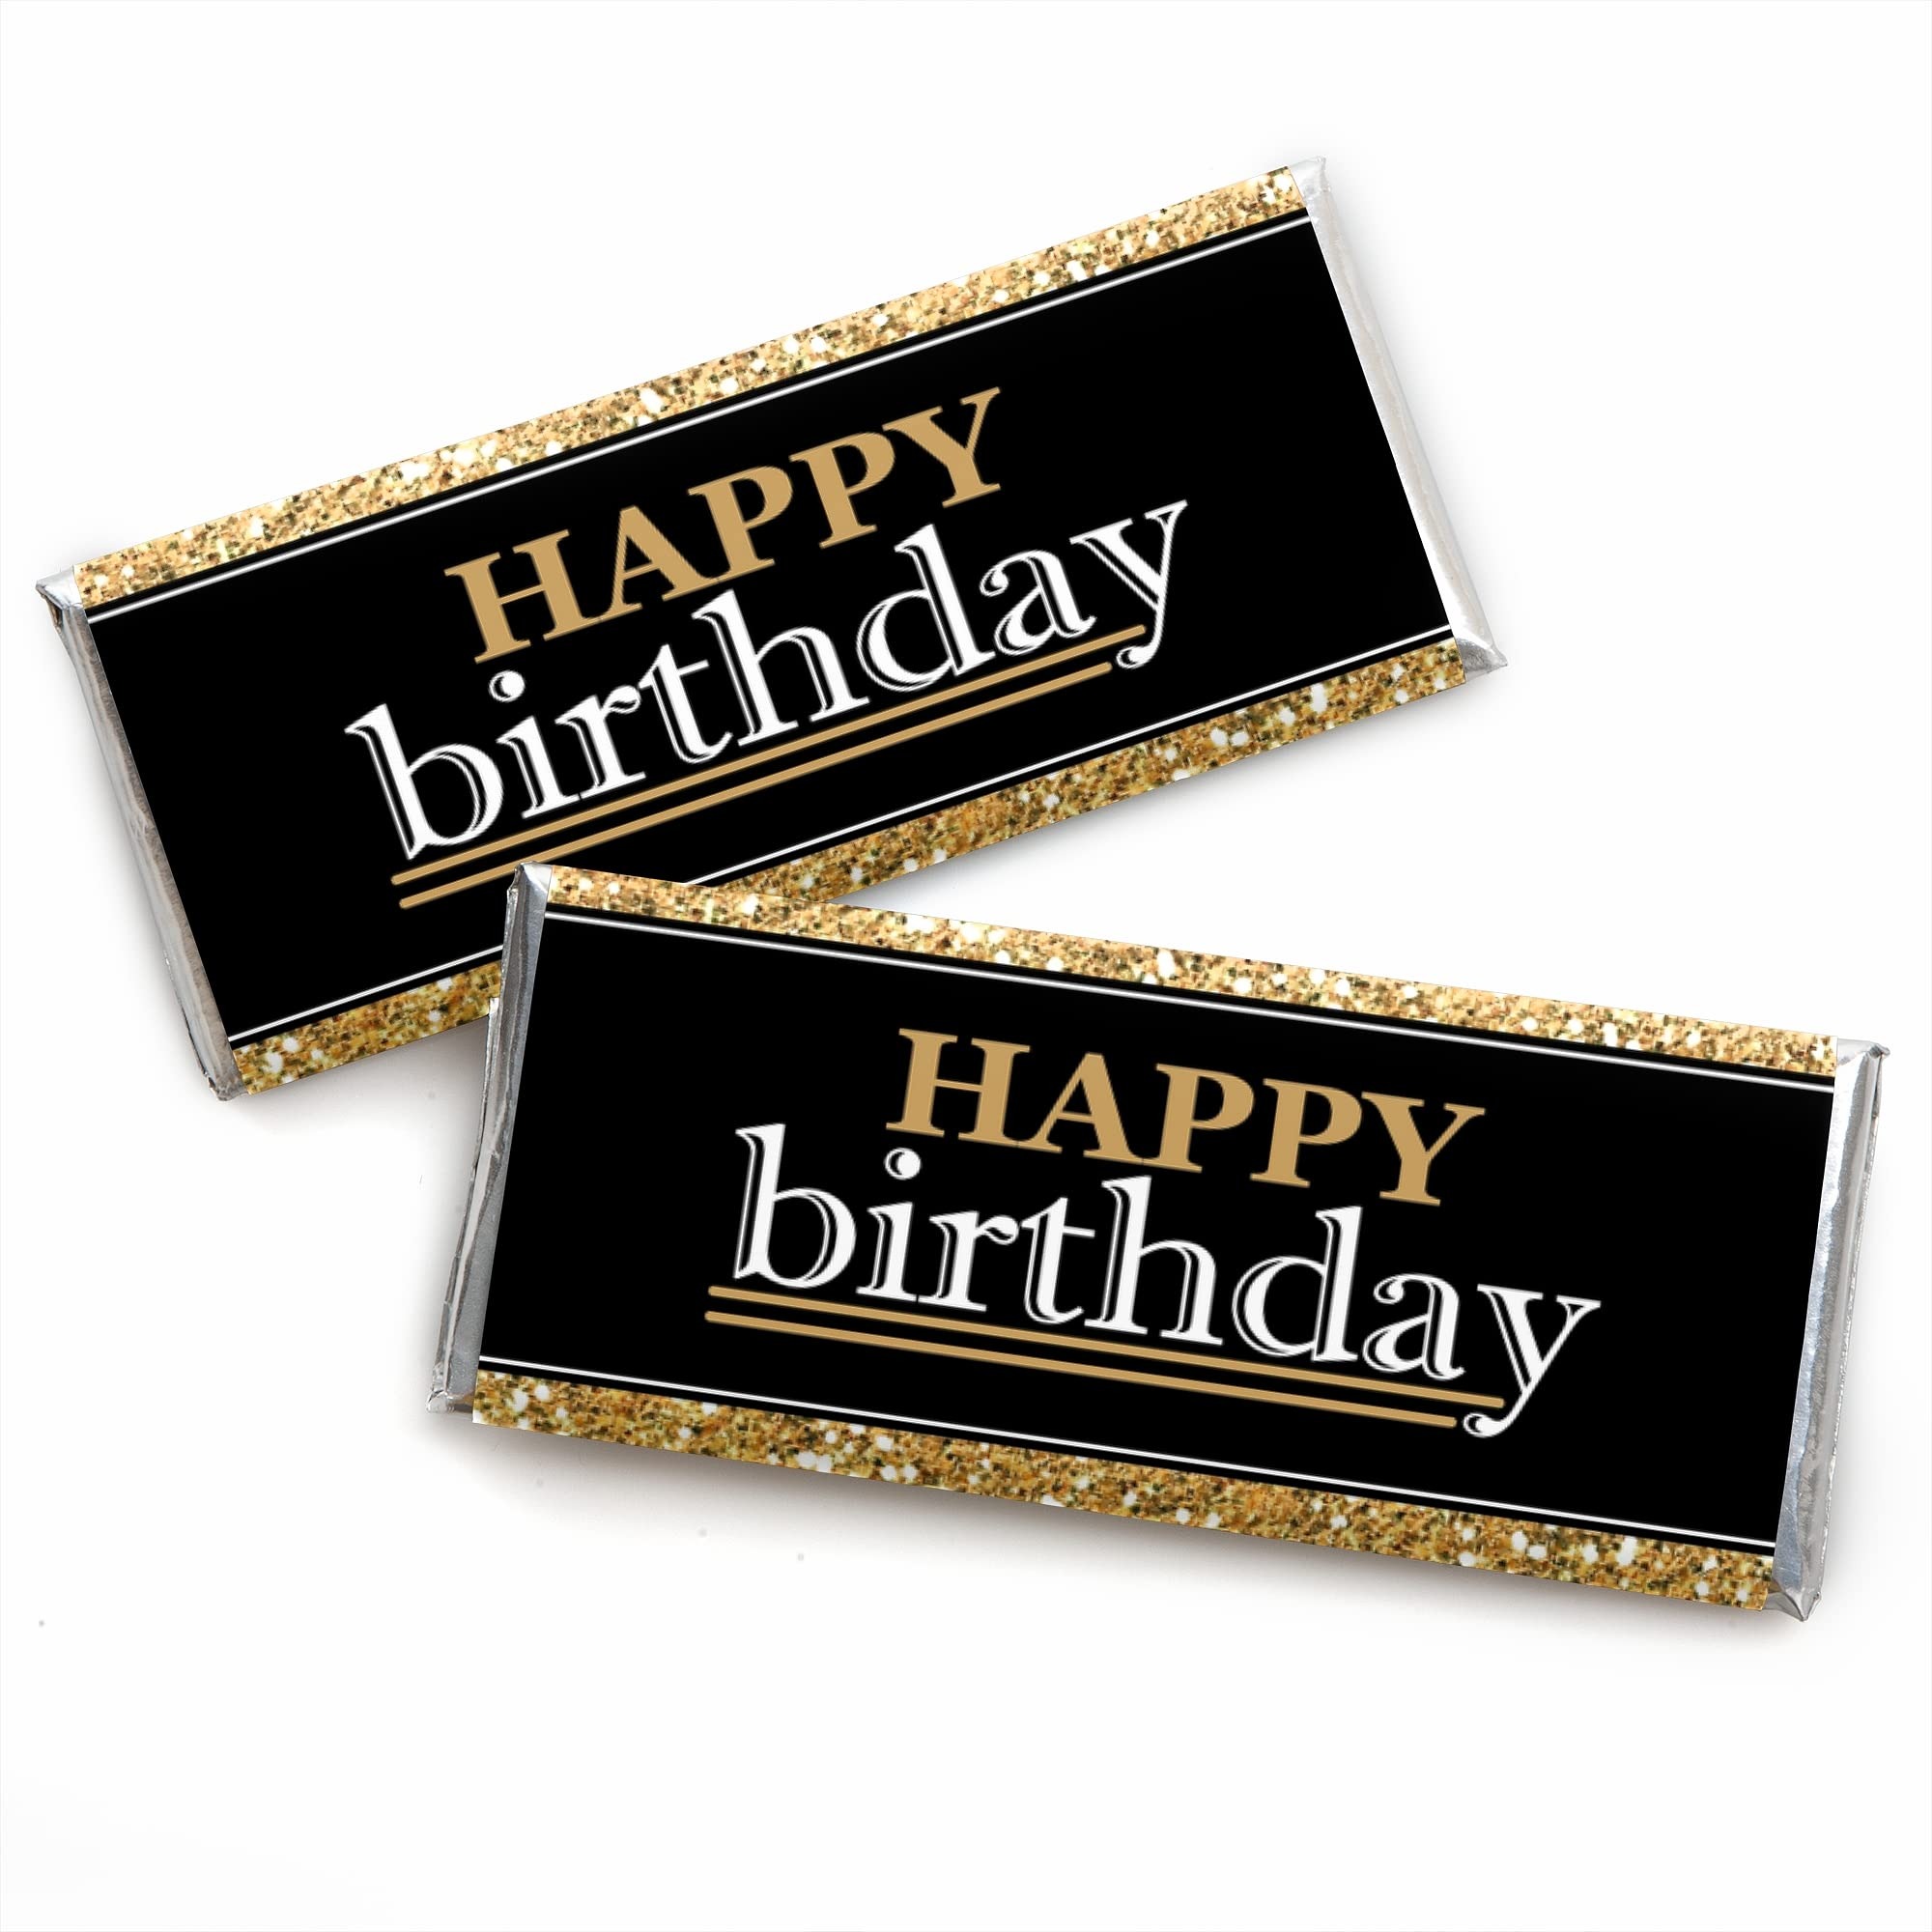
Item Name: Big Dot of Happiness Adult Happy Birthday - Gold - Candy Bar Wrappers Birthday Party Favors - Set of 24
Bullet Point 1: Adult Happy Birthday Standard Candy Bar Wrapper Kit INCLUDES 24 chocolate bar wrappers and 24 foils, perfect for styling an adorable black and gold candy buffet or unique Adult Happy Birthday party favors.
Bullet Point 2: Adult Happy Birthday candy bar wrappers MEASURE 5.25 inches wide x 6.25 inches high and will quickly add the Adult Happy Birthday party theme to all your sweet treats. It is easy to wrap Hershey's standard sized candy bars with these classy black and gold “HAPPY BIRTHDAY” paper wrappers and foils!
Bullet Point 3: EASY PARTY DECORATIONS: Decorated Adult Happy Birthday candy bars are an easy birthday party favor to gift all your guests. Set a decorated candy bar at each placesetting, package in small gift bags as a party favor or display in a pretty bowl at your candy buffet. Get creative with your gold DIY birthday party decoration ideas!
Bullet Point 4: PREMIUM PARTY SUPPLIES: Adult Happy Birthday chocolate candy bar wrappers are professionally printed on heavy-duty paper with a photo-like shine. They are individually inspected and carefully packaged by hand with silver foil wraps. Follow the included instructions to quickly wrap a foil around each chocolate candy bar and then add the printed paper wrapper, securing with tape.
Bullet Point 5: Adult Happy Birthday - Gold - Candy Bar Wrapper Birthday Party Favors are designed and manufactured at our Wisconsin facility using materials that are Made in the USA. Chocolate Bar Wrappers use a No-Mess Glitter Print: Our party favors are designed with a printed image of glitter, eliminating glitter flake while maximizing bling effect! Please Note: Candy bars are not included but are available at your local grocery store. Candy bar wrappers will fit standard 1.55 oz chocolate bars.
Product Description: Our Adult Happy Birthday - Gold candy bar wrappers are an excellent choice for a great birthday party favor - who doesn’t love chocolate! These wrappers are sold in sets of 24 and printed on premium-grade paper with a photo-like shine that’s made in the USA. Each one comes with a special message on the front and cute “nutrition facts” on the back. Your guest won’t be able to stop themselves from smiling! They are designed specifically for Hershey’s 1.55-ounce candy bars, and include the foil wrapper too. Our candy bar wrappers are easy to make, impressive to give and delicious to eat!
Value: 37.2
Unit: Ounce

Price: 15.99